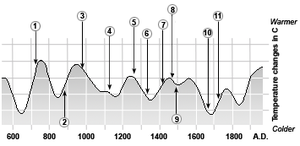
Grønlands historie / Forhistorisk tid
Temperaturernes skiften har haft stor betydning for de tidlige indvandringer til Grønland. Her er en række begivenheder indsat i forhold til klimaudviklingen: